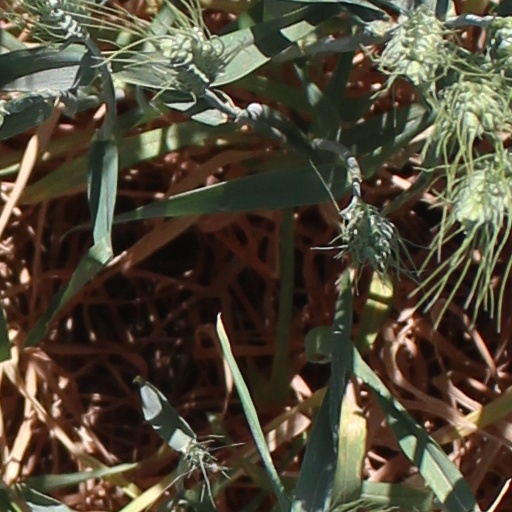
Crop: wheat